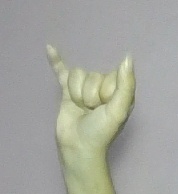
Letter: ya